Lace machine

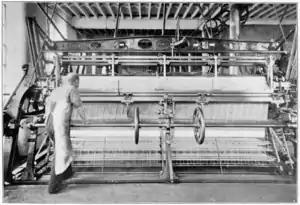
Leavers lace machines

John Levers adapted Heathcoat's Old Loughborough machine while working in a garret on Derby Road Nottingham in 1813. The name of the machine was the Leavers machine (the 'a' was added to aid pronunciation in France). The original machine made net but it was discovered that the Jacquard apparatus (invented in France for weaving looms by J M Jacquard in about 1800) could be adapted to it. From 1841 lace complete with pattern, net and outline could be made on the Leavers machine. The Leavers machine is probably the most versatile of all machines for making patterned lace.